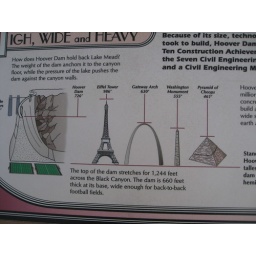
The Pat Tillman bridge is 853 ft tall and can fit the Transamerica building under it.